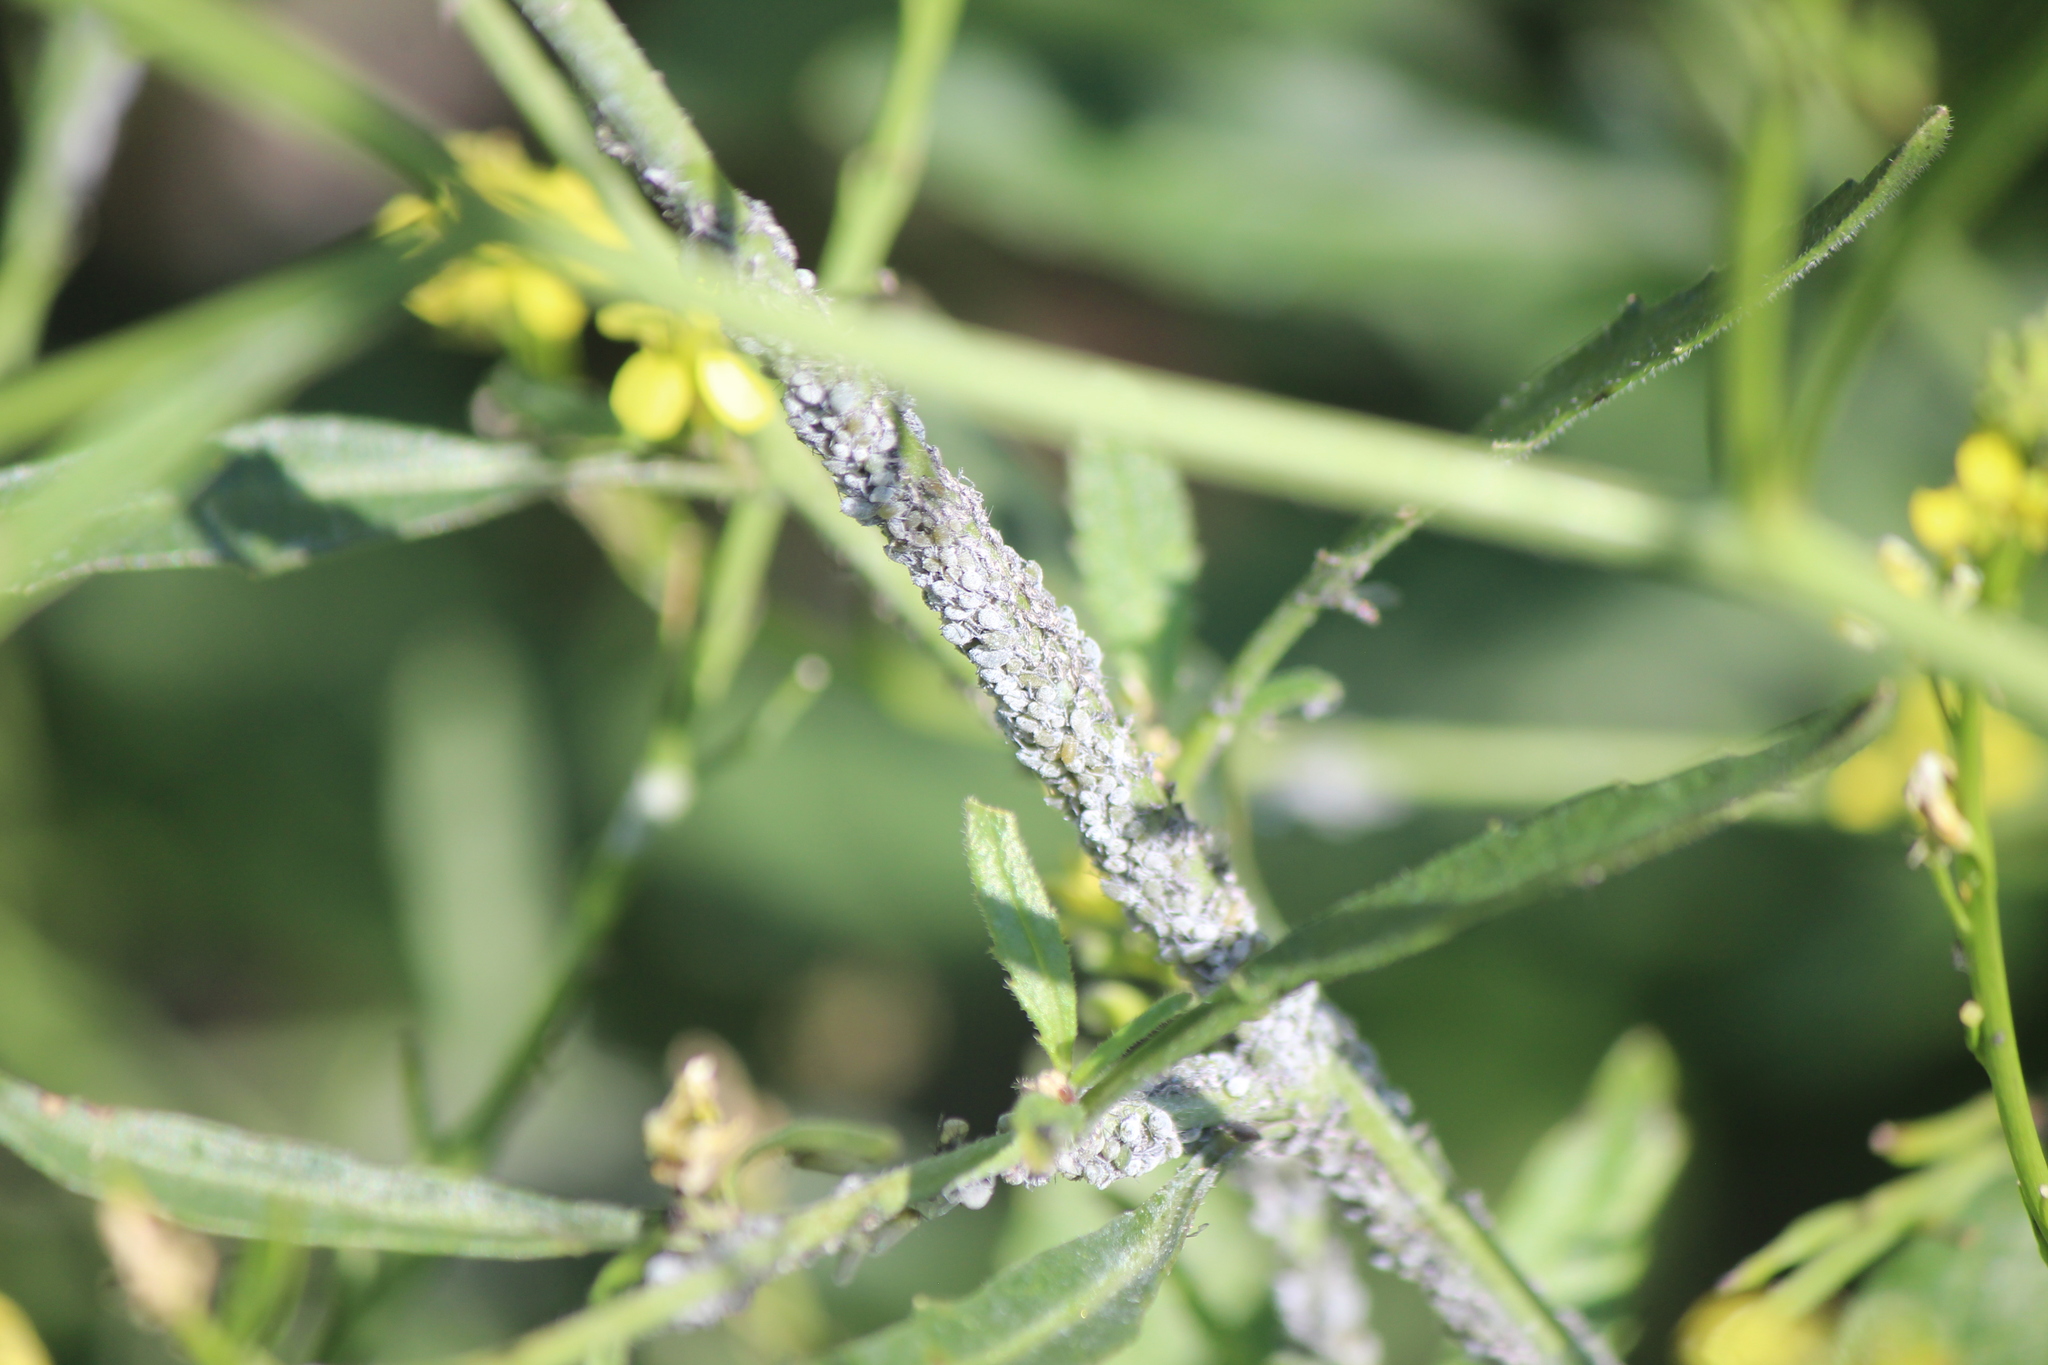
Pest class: cabbage_aphid